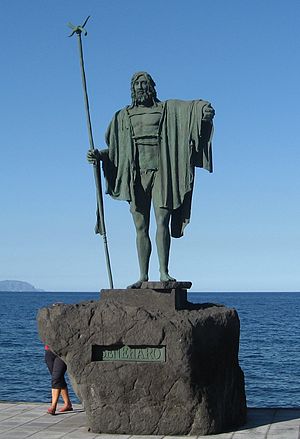
Guancher
Bronzestatue af en guanchekonge placeret i Candelaria (Teneriffa).
Guancher er en betegnelse, der som regel bruges som fællesnavn på de Canariske Øers urbefolkning, men oprindeligt kun gjaldt beboerne af Tenerife. Deres herkomst har været emne for adskillige, ofte kun dårligt underbyggede hypoteser. Nyere forskninger har vist, at der er tale om en blanding af 3 ulige racer, uden tvivl repræsenterende 3 indvandringer, som til ulige tider har fundet sted fra Nordafrika. Ældst var en mørk, kortskallet type, som især fandtes på de vestlige, fjernest fra fastlandet liggende øer; den synes beslægtet med en førsemitisk befolkning i Vestasien. En senere indkommet, høj og blond type fandtes renest på Tenerife; den ligner den efter Cro-Magnon i Frankrig opkaldte, forhistoriske race, som desuden kan påvises i Nordafrika. Yngst var en mørk, spinkel befolkning, hovedsagelig indskrænket til de østlige øer og antagelig i slægt med de harnitiske folk.